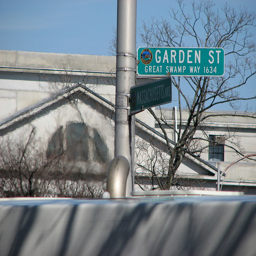
A street sign shows the crossroads of "Massachusetts Ave" and "Garden St".
The cross sign for two streets by an older building.
This is the intersection of Garden ST and Massachusetts AVE.
A street sign is shown reading "Garden St".
A pole with two street signs across from a building.